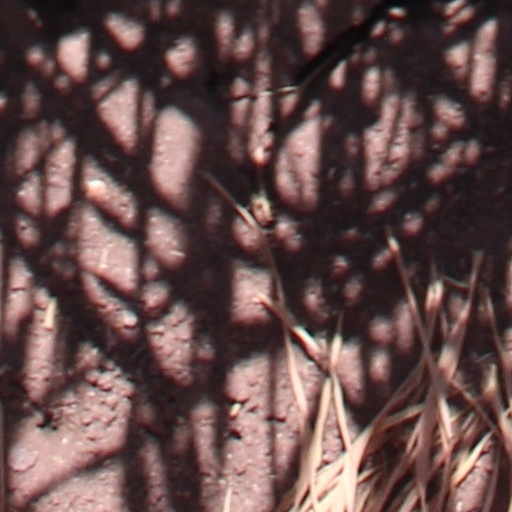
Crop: wheat